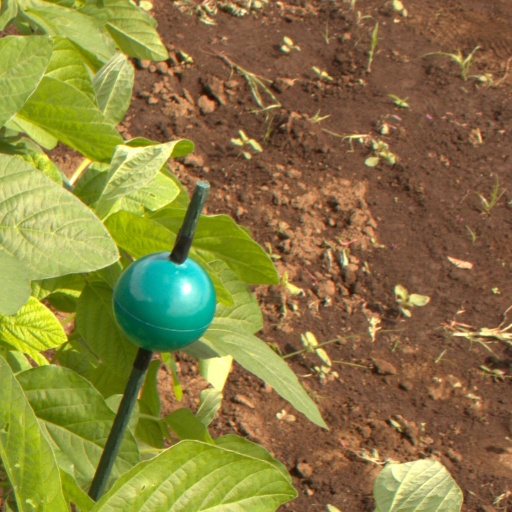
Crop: soybean